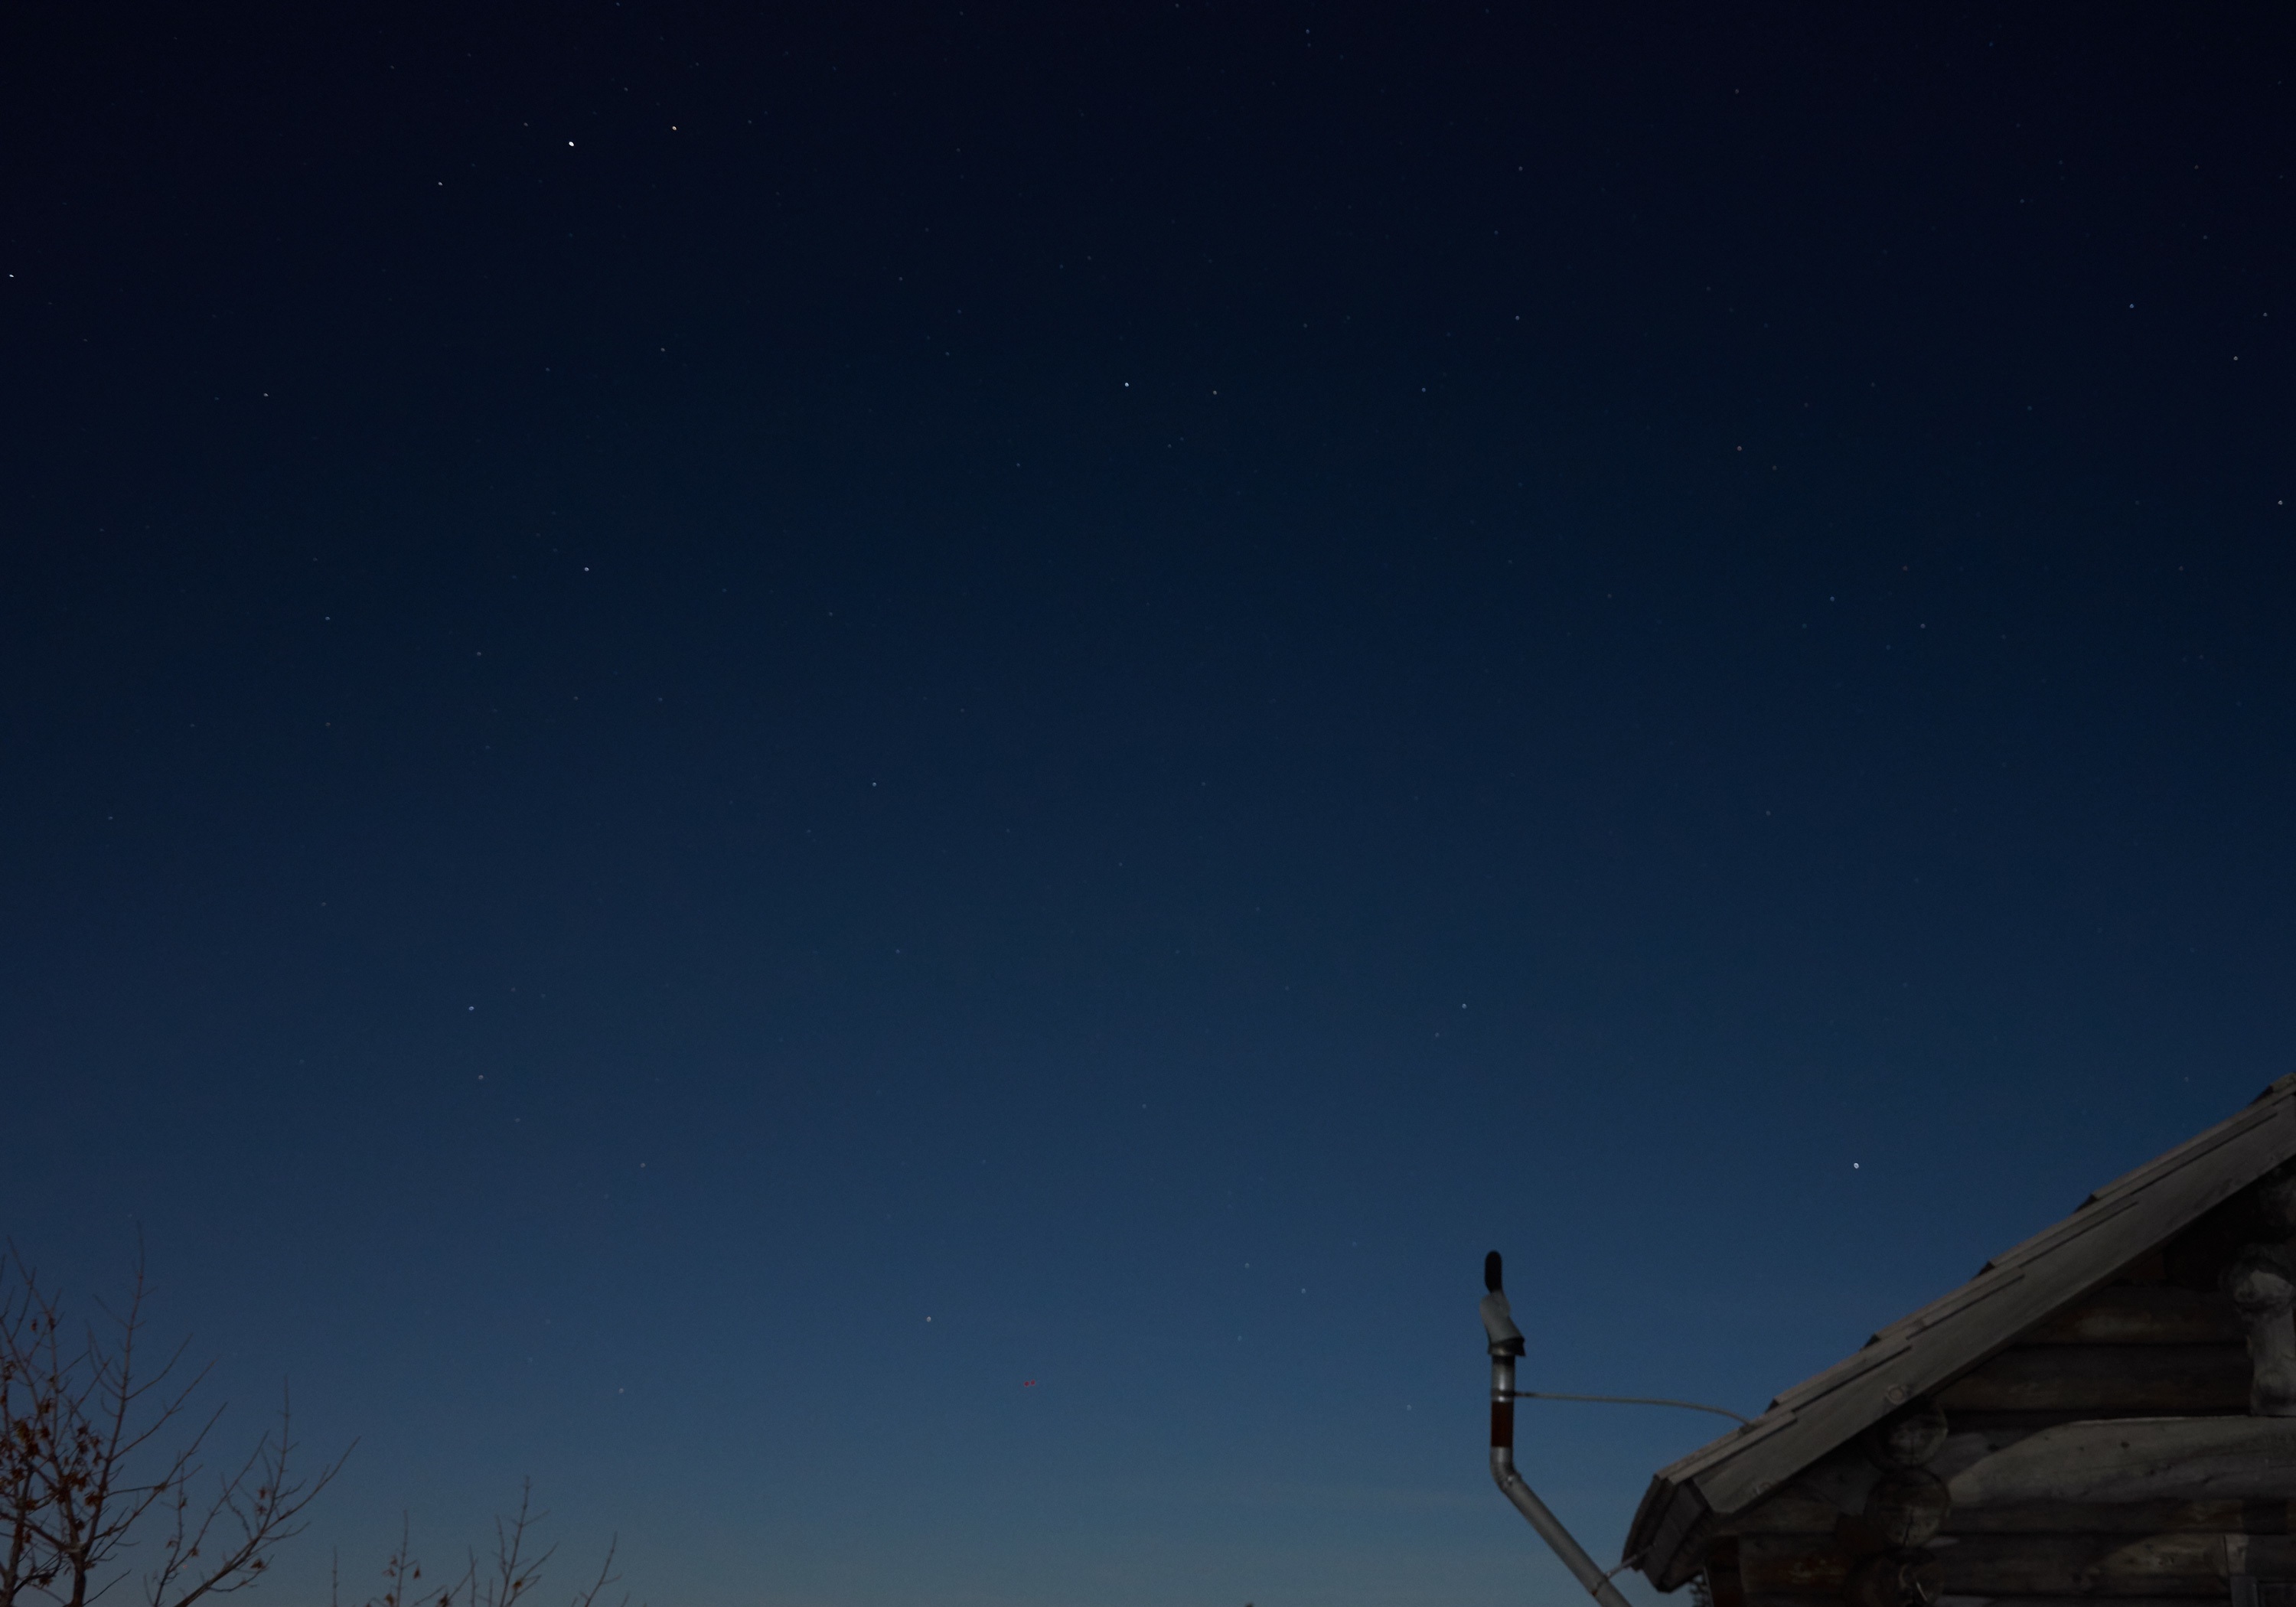
horizon, light, cloud, sky, night, star, dawn, atmosphere, dusk, evening, darkness, moon, moonlight, astronomy, astronomical object, atmosphere of earth